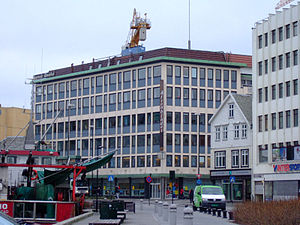
Stavanger / Erhverv / Medier
Stavanger Aftenblads gamle bygning.
Stavanger er en by og kommune i Rogaland som ligger i det sydvestlige Norge. Stavanger er Norges fjerdestørste bykommune med 132.729 indbyggere og Norges tættest befolkede kommune. Kommunen ligger i Nord-Jæren og udgør sammen med Sandnes, Sola og Randaberg landets tredjestørste byområde med 241.990 indbyggere.